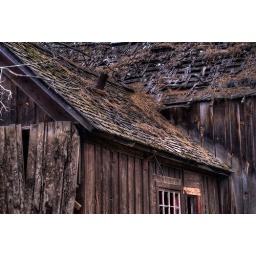
What's left of the roof of an abandoned house in Sisters, Oregon